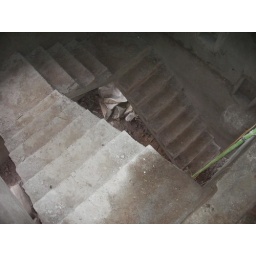
building work in progress on the new house